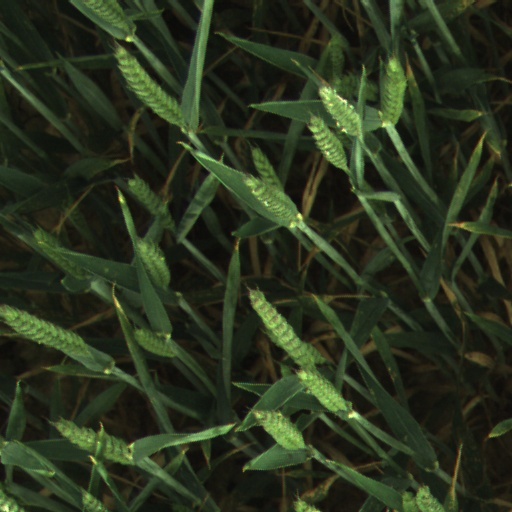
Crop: wheat